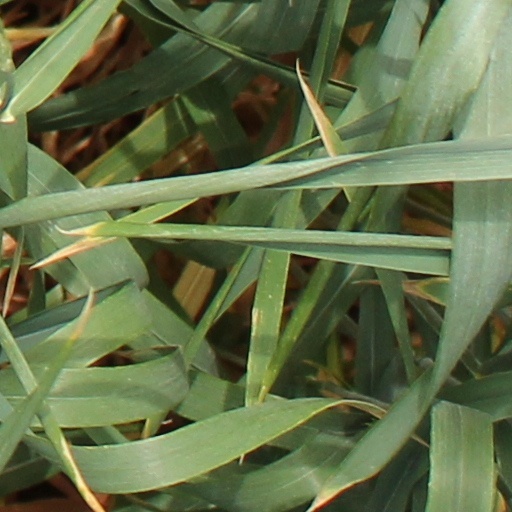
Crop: wheat